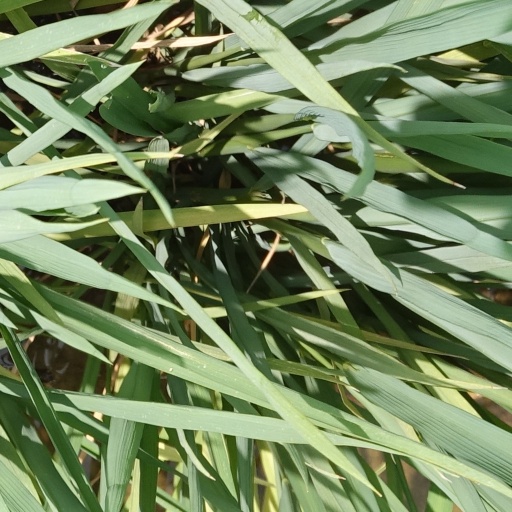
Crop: rice